Yup'ik

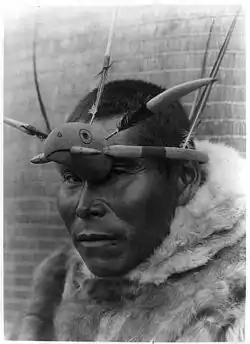
A Nunivak Island Cupʼig man in 1929

The Yupʼik or Yupiaq (sg & pl) and Yupiit or Yupiat (pl), also Central Alaskan Yupʼik, Central Yupʼik, Alaskan Yupʼik (own name "Yupʼik" "Yupiik" "Yupiit" ; Russian: Юпики центральной Аляски), are an Indigenous people of western and southwestern Alaska ranging from southern Norton Sound southwards along the coast of the Bering Sea on the Yukon-Kuskokwim Delta (including living on Nelson and Nunivak Islands) and along the northern coast of Bristol Bay as far east as Nushagak Bay and the northern Alaska Peninsula at Naknek River and Egegik Bay. They are also known as Cupʼik by the Chevak Cupʼik dialect-speaking people of Chevak and Cupʼig for the Nunivak Cupʼig dialect-speaking people of Nunivak Island.